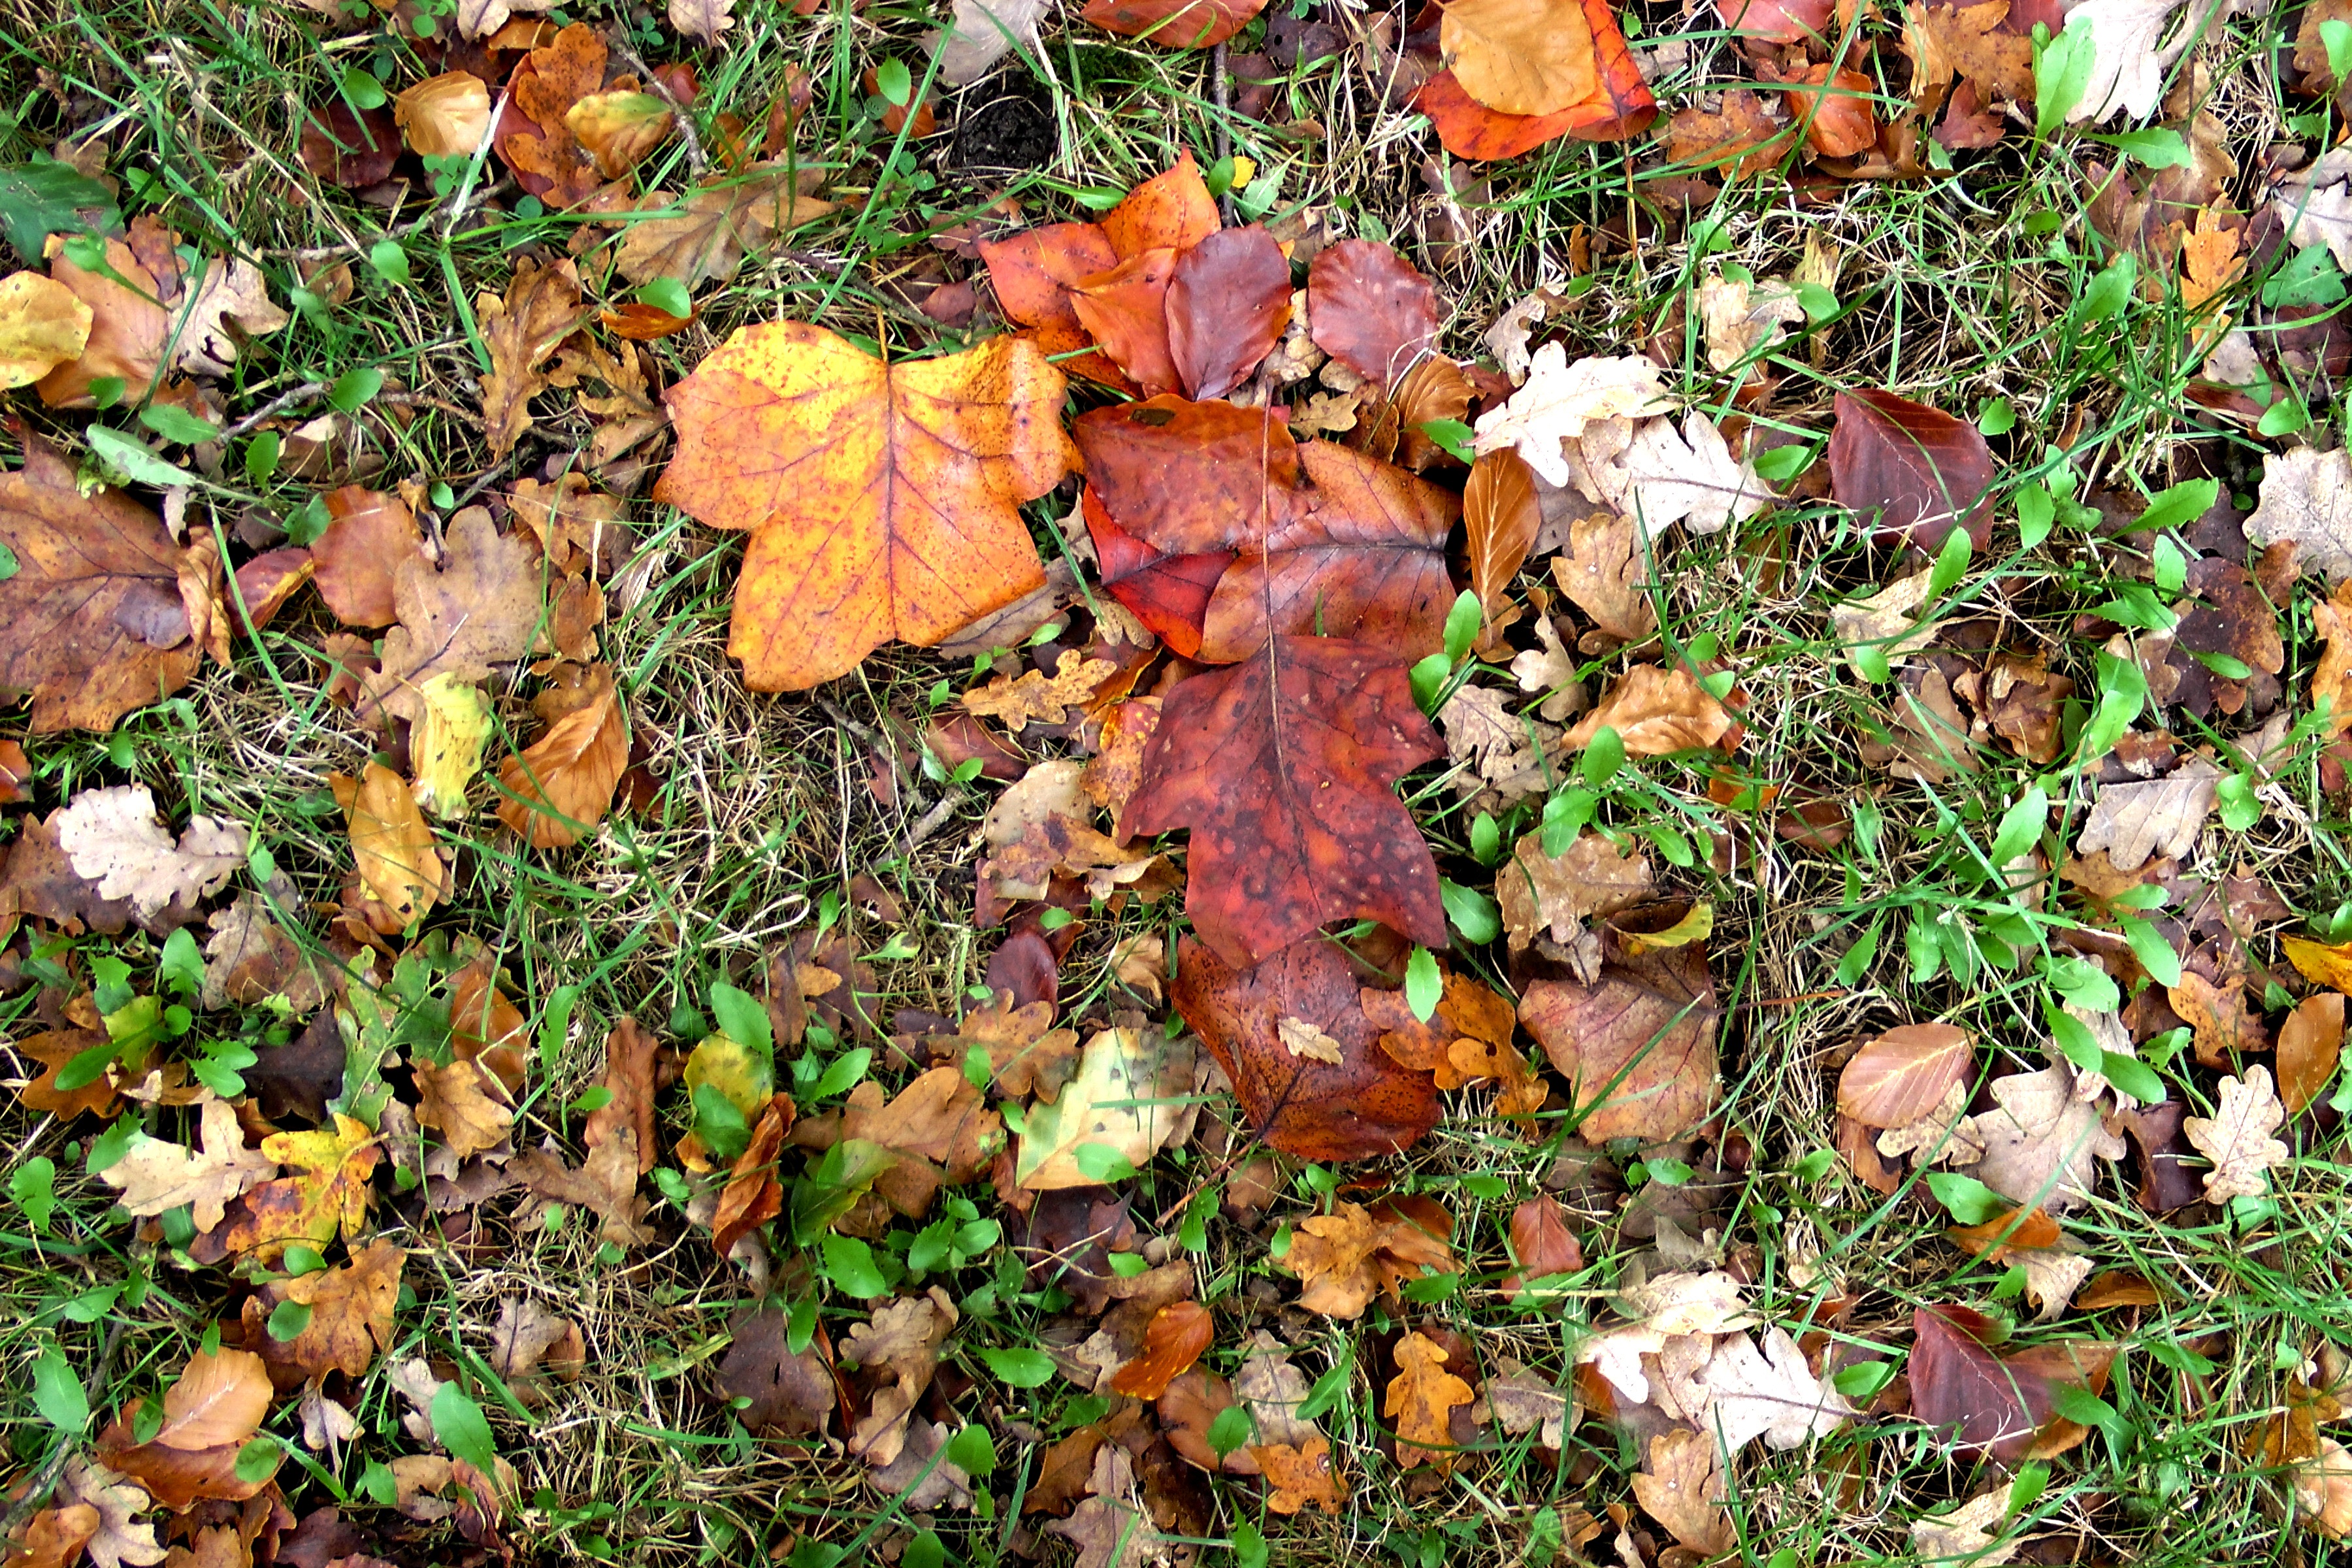
tree, forest, plant, leaf, flower, dry, jungle, produce, autumn, soil, colorful, garden, flora, season, leaves, fungus, rainforest, deciduous, woodland, habitat, auriculariales, fall foliage, fall leaves, natural environment, land plant, auriculariaceae